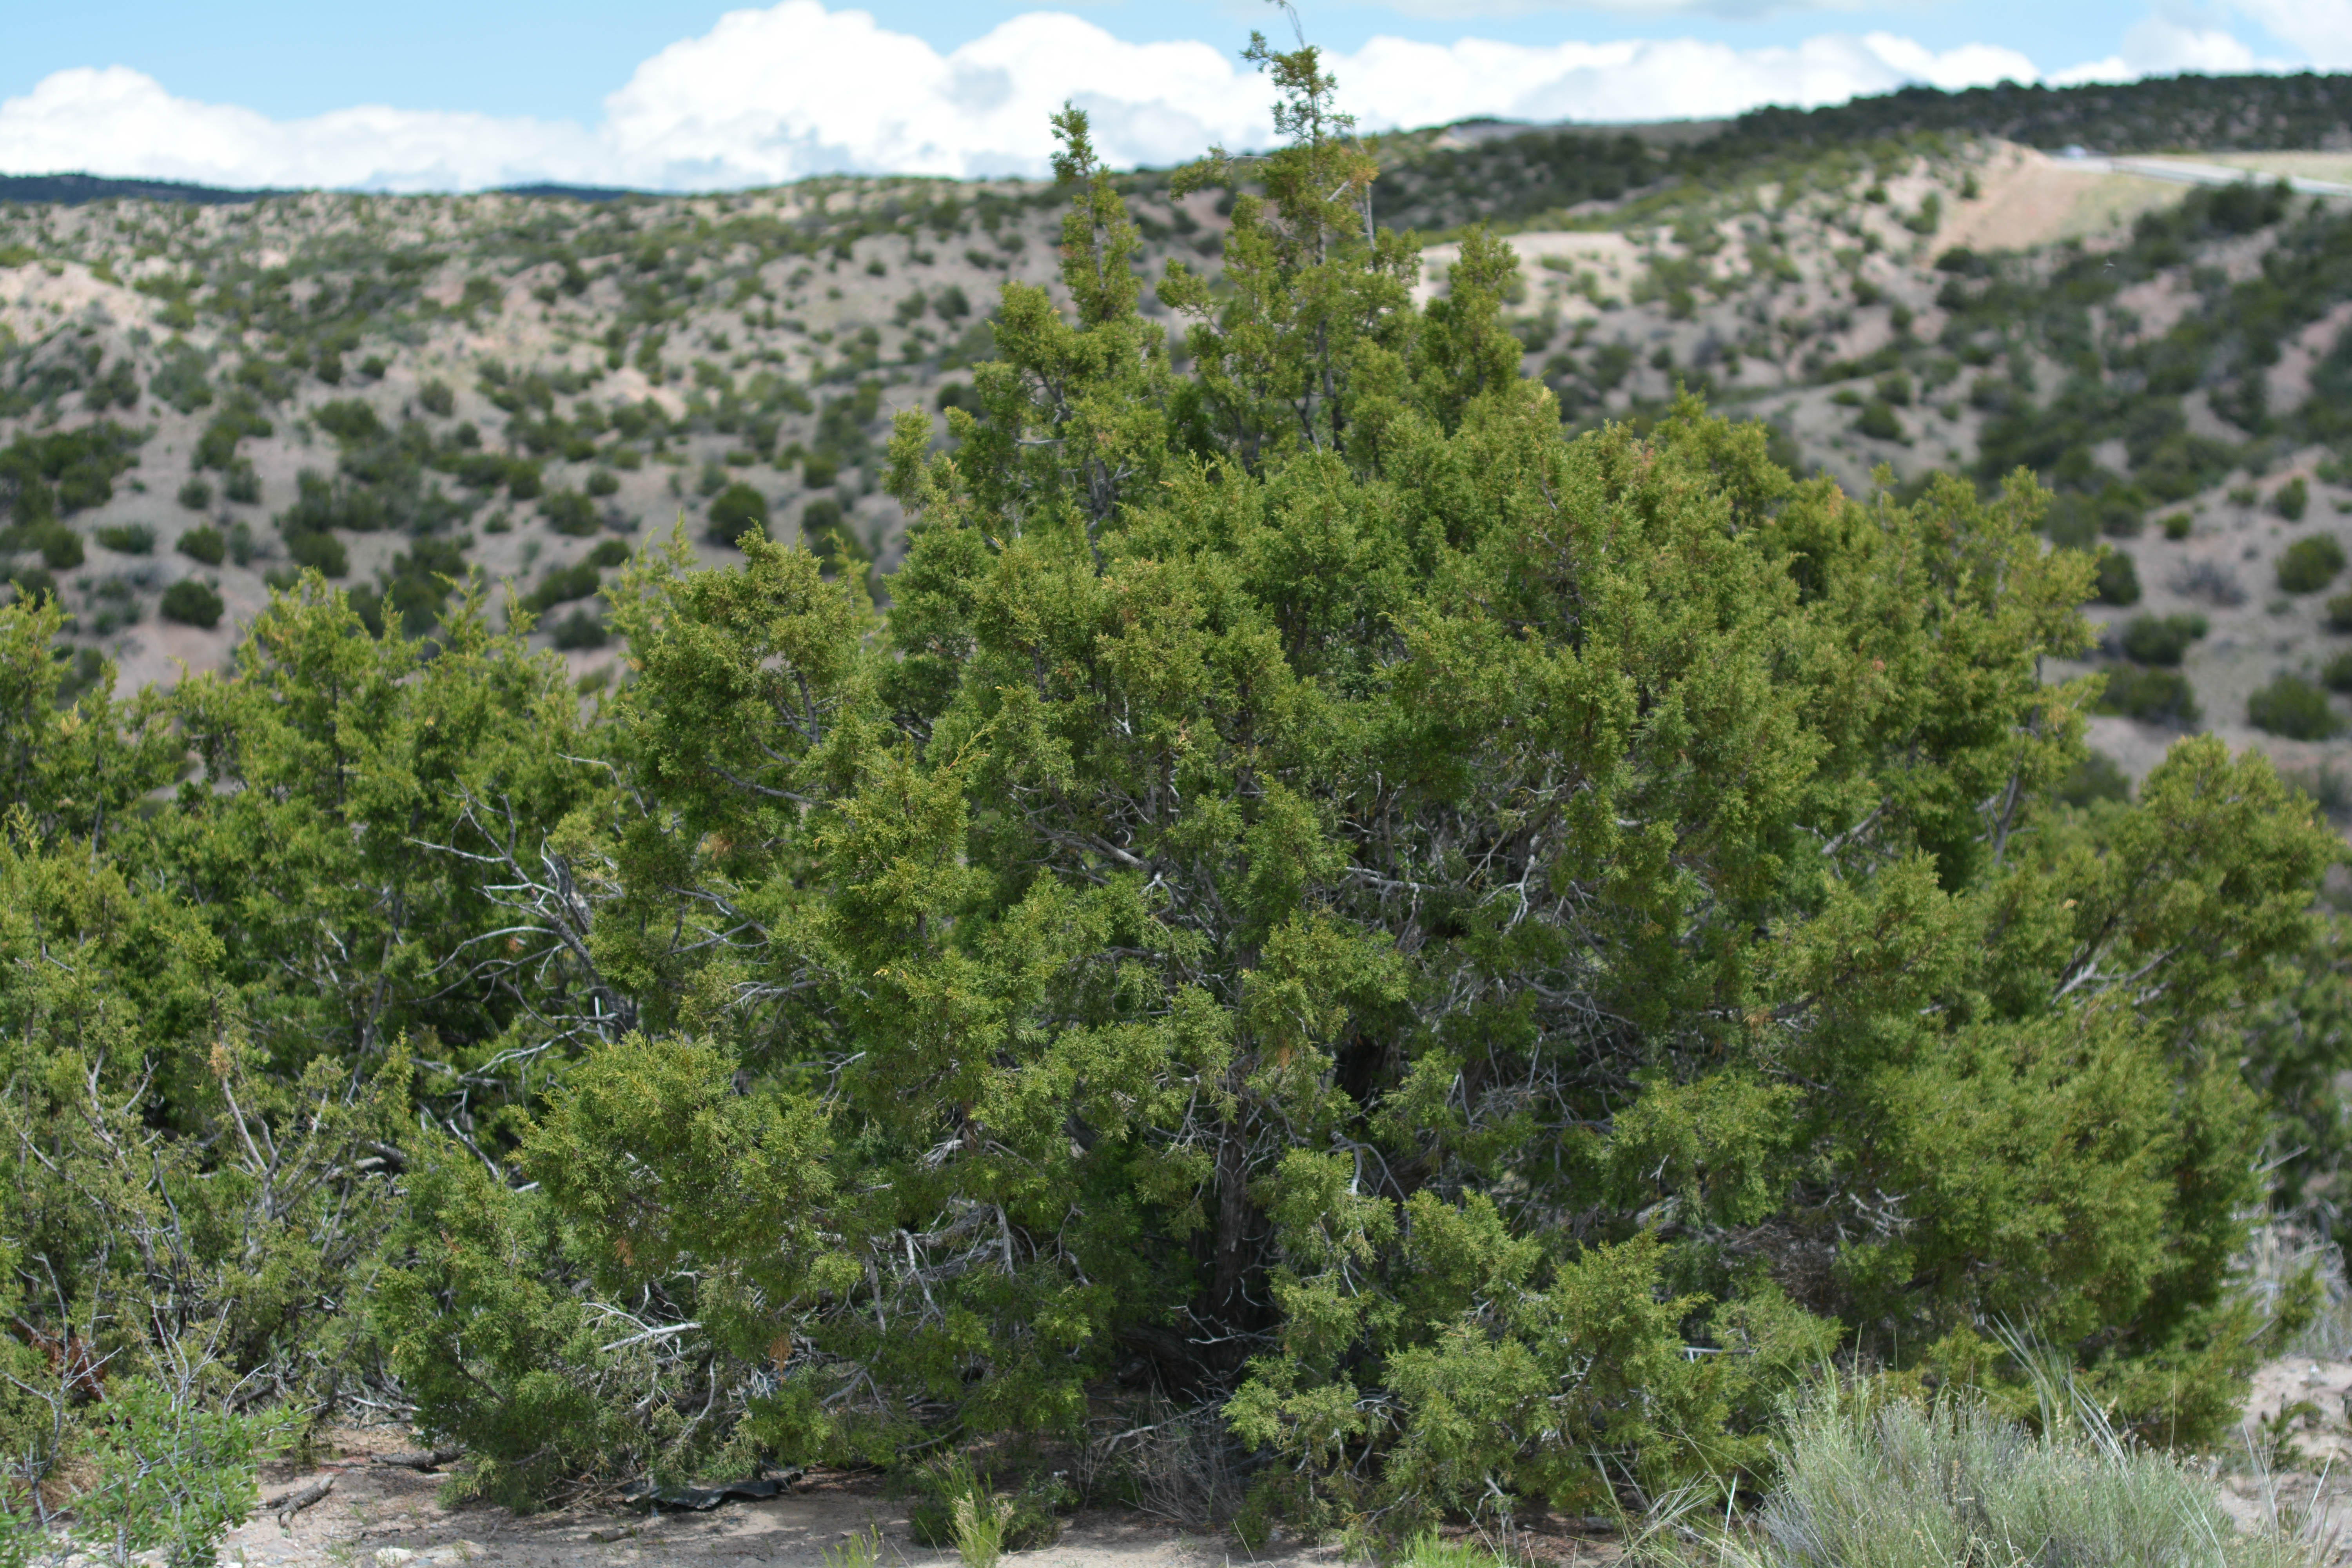
tree, mountain, plant, trail, flower, valley, evergreen, fir, flora, ridge, conifer, spruce, vegetation, shrub, plateau, santafe, truchas, northernnewmexico, pueblosantafe, ecosystem, biome, woody plant, temperate coniferous forest, land plant, land lot, shrubland